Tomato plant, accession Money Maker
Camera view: vertical (180 deg); turntable rotation: 30 degrees
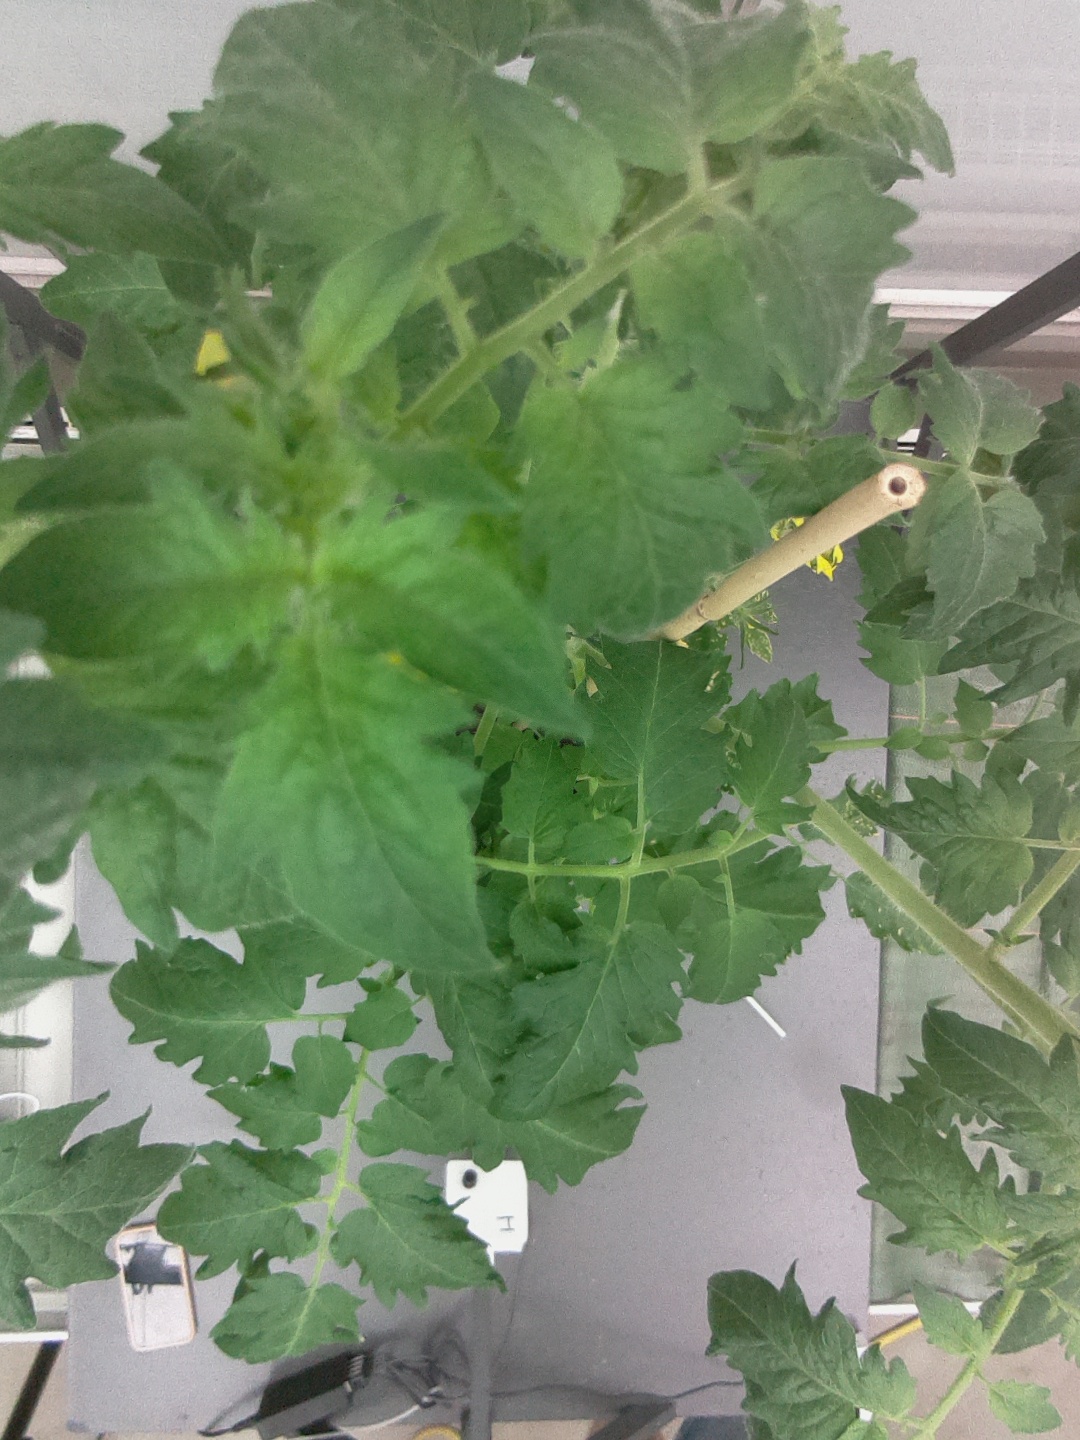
BBCH growth stage 69: End of flowering, 90%-100% of flowers open, more petals falling